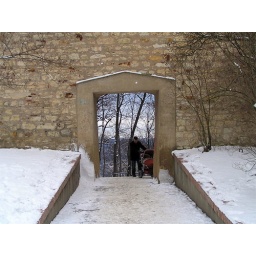
This was in the park overlooking Prague castle and the city and where the replica eiffel tower is.